Blood and War

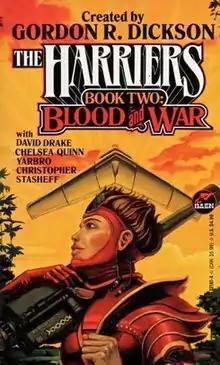
Cover of the first edition

The Harriers, Book Two: Blood and War is a 1993 anthology of shared world short stories, edited by Gordon R. Dickson. The stories are set in a world created by Dickson and are original to this collection.